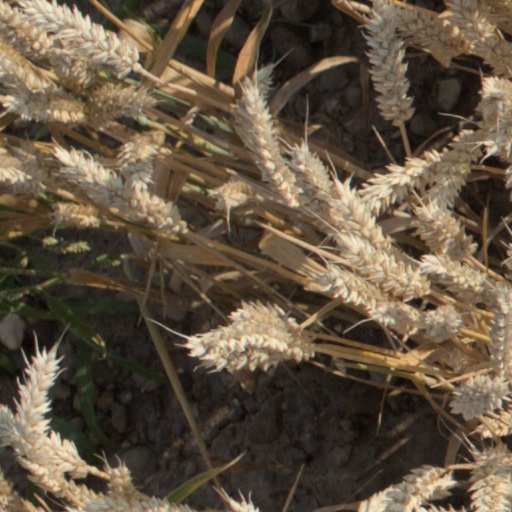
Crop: wheat